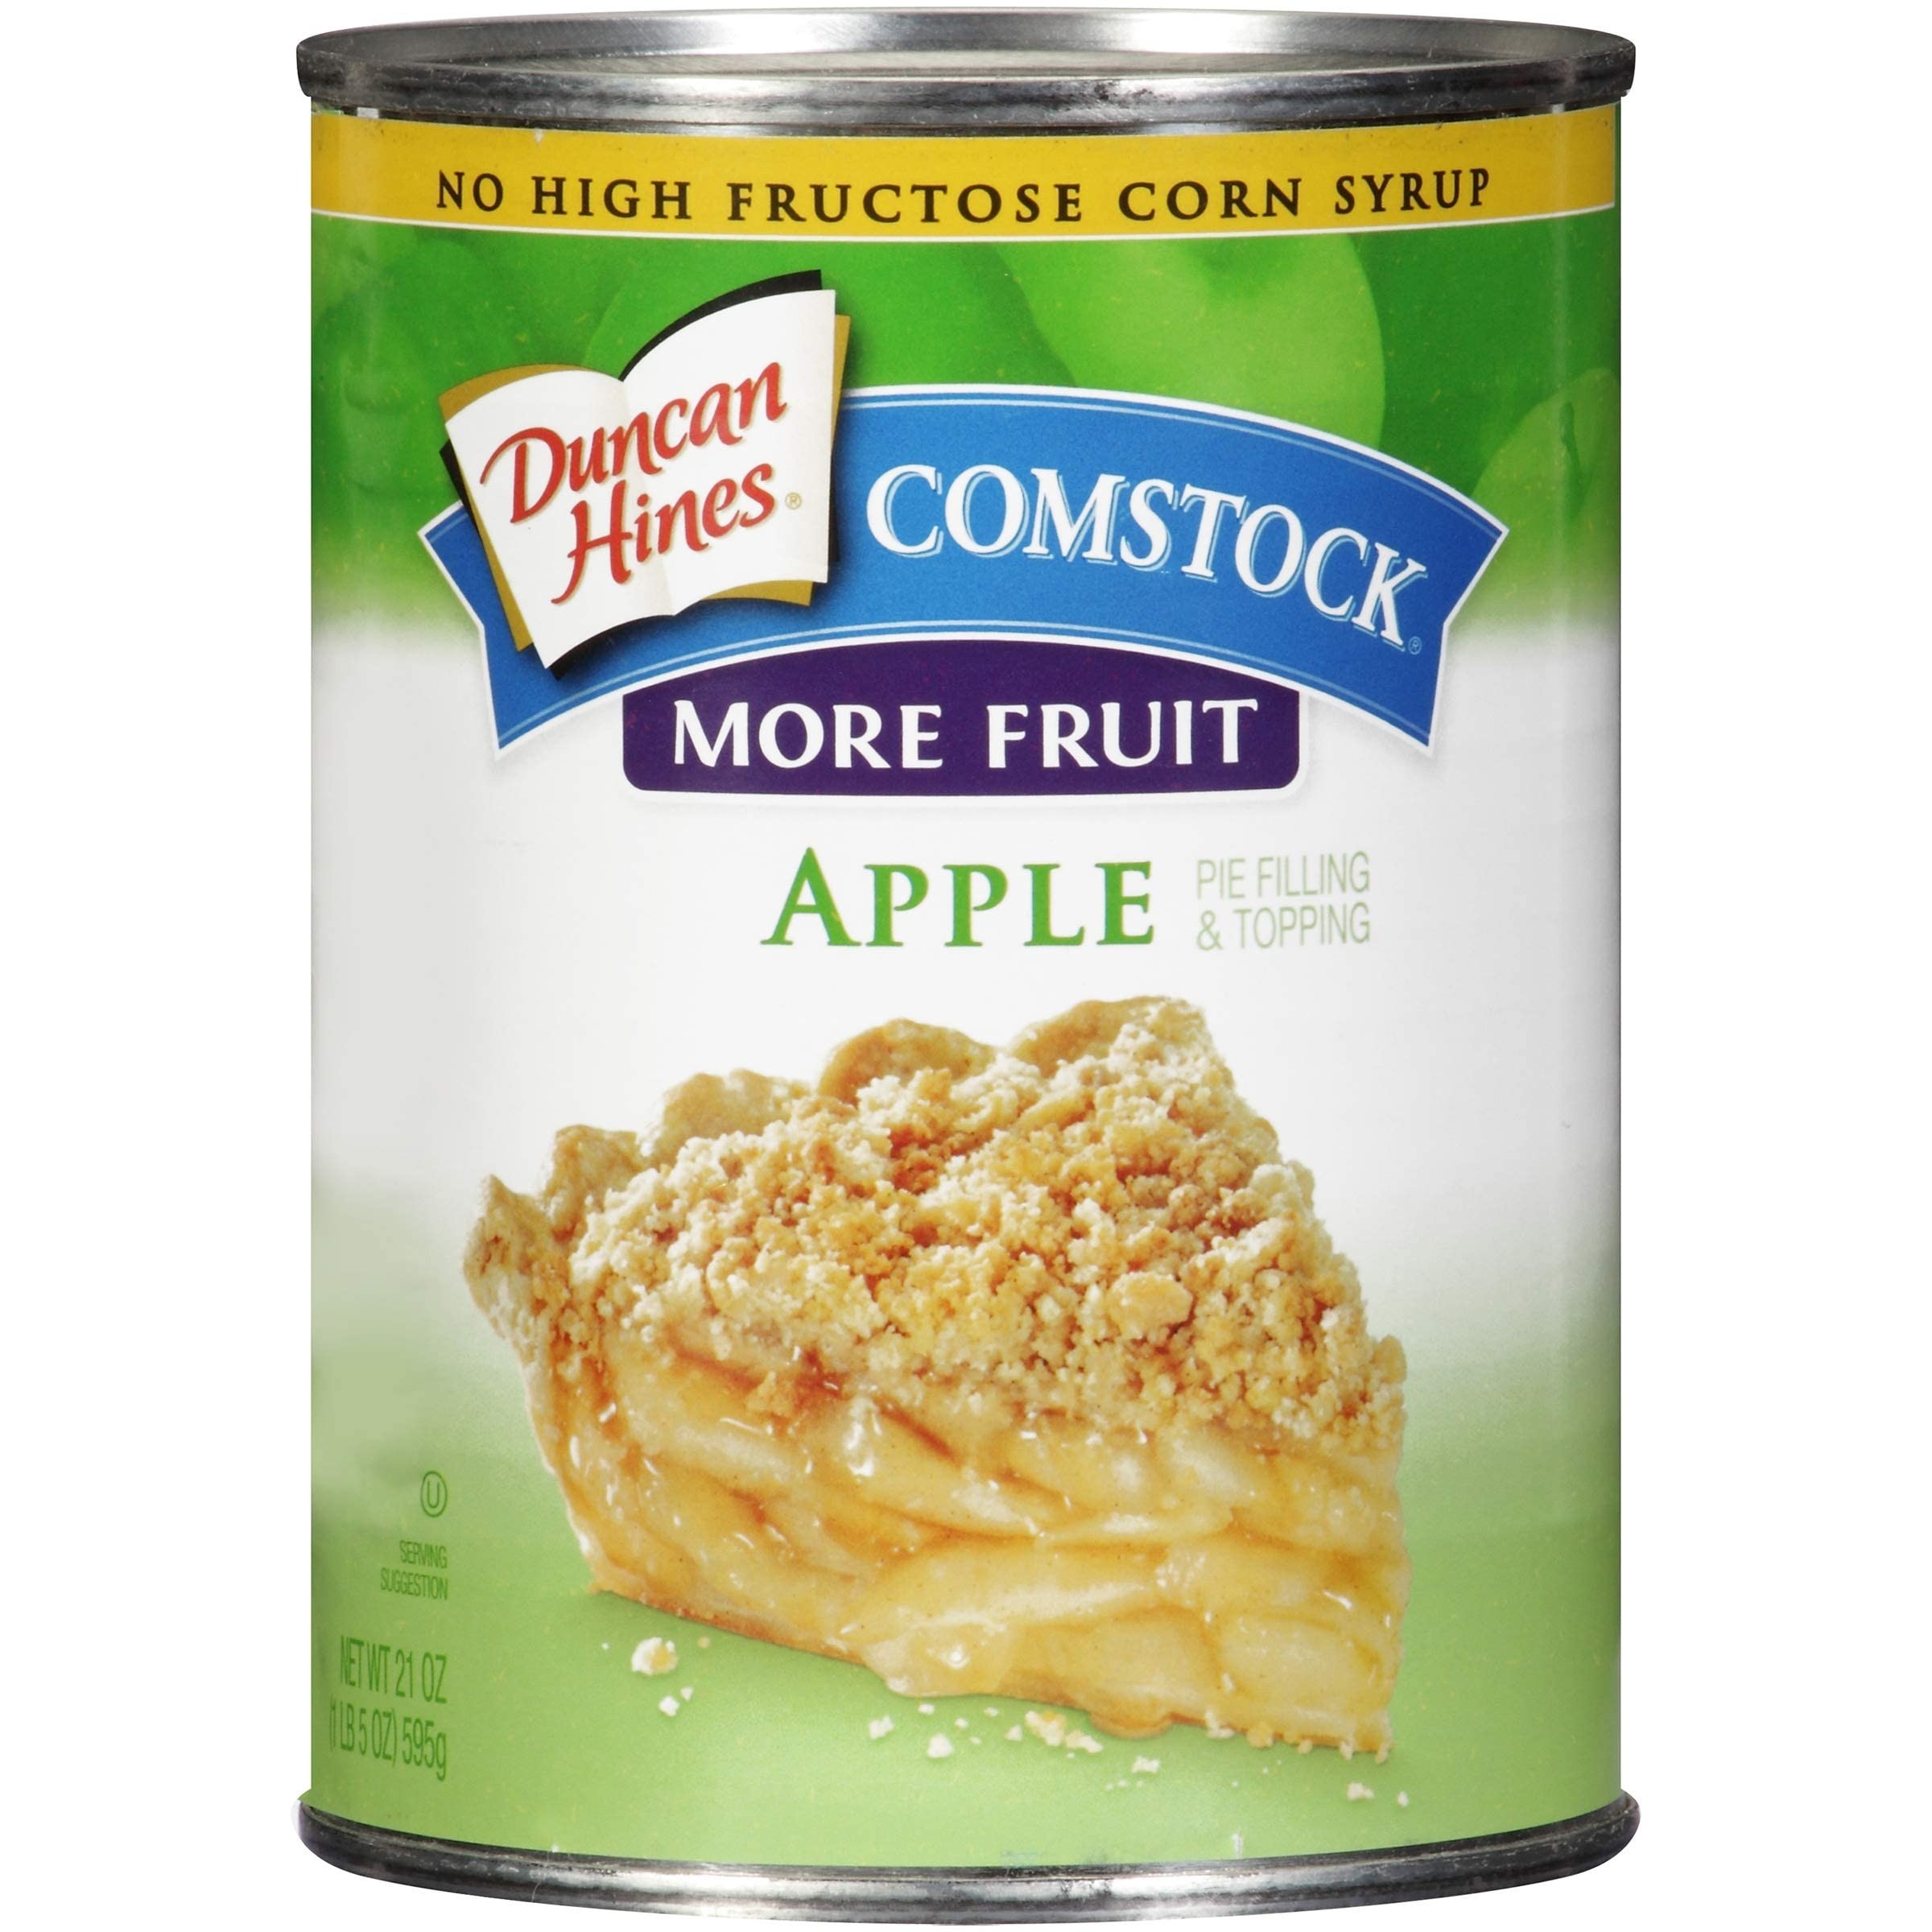
Item Name: Comstock More Fruit Pie Filling & Topping, Apple, 21 Ounce - 3 Pack
Product Description: Comstock More Fruit Pie Filling & Topping, Apple, 21 Ounce - 3 Pack
Value: 63.0
Unit: Ounce

Price: 11.73